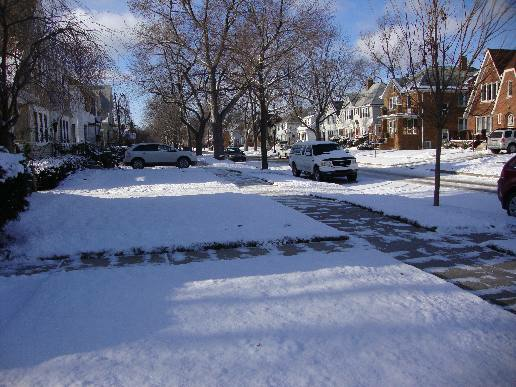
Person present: No